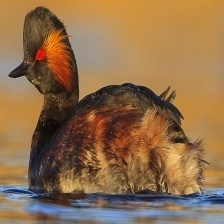
Species: BLACK-NECKED GREBE
Scientific name: PODICEPS NIGRICOLLIS